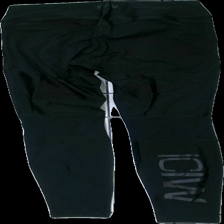
View: back
Type: Tights
Category: Ladies
Brand: Not in the list
Brand text on label: iciw
Colors: Black
Material: 100% nylone
Pattern: Logo print
Cut: Regular
Size: M
Season: All
Trend: Sports
Damage location: middle center
Damage 2 location: top right
Price range: <50
Recommended usage: Reuse
Description: svarta träningstights med logga på benet